Siti Noerbaja

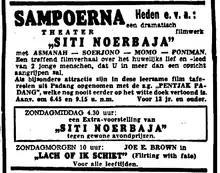
Newspaper ad, Surabaya

Siti Noerbaja (Perfected Spelling: Siti Nurbaya) is a 1941 film from the Dutch East Indies. Directed by Lie Tek Swie, it was the first film adaptation of Marah Roesli's 1922 novel of the same name. Starring Asmanah, Momo, and Soerjono, it follows two star-crossed teenage lovers.